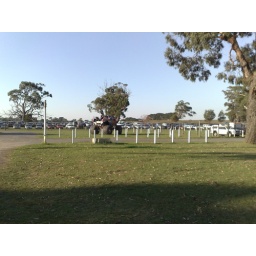
monster truck taking people for ride in rear tray around Borderline Speedway car park